Brother's Keeper II

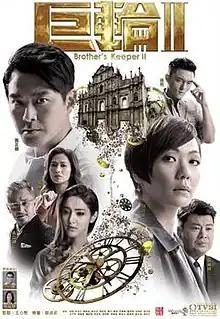
Official poster

Brother's Keeper II is a Hong Kong television drama serial produced by Amy Wong and TVB. It is the sequel to 2013's "Brother's Keeper", and takes place one year after the events of the original series. It stars Edwin Siu, Kristal Tin, Grace Chan as the main leads in the second installment of the series.